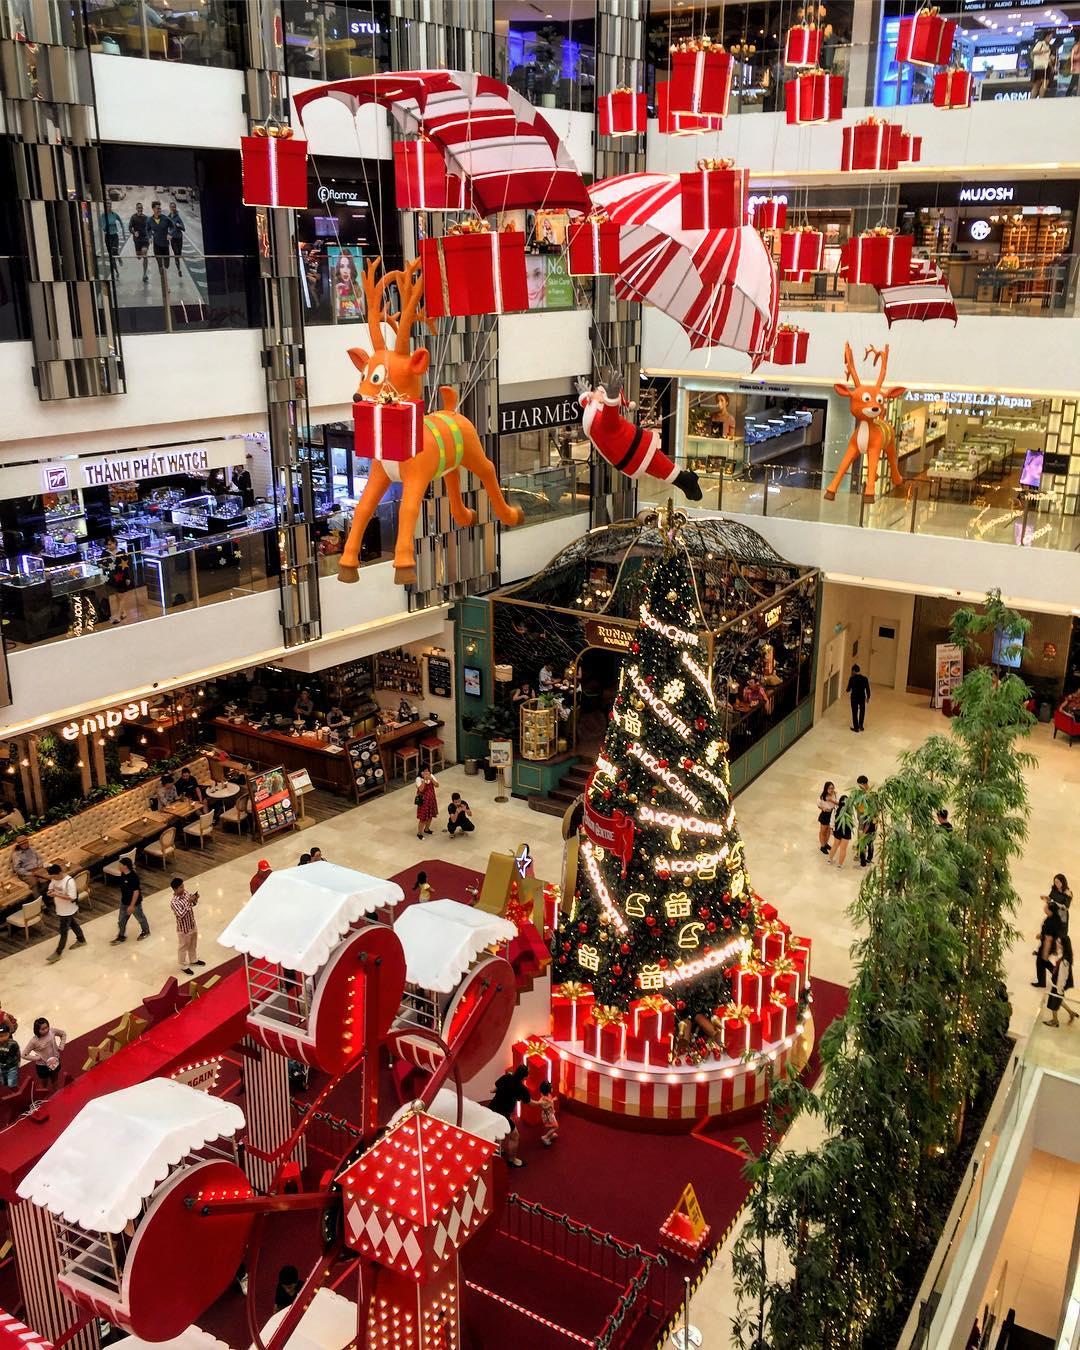
có một cây thông noel được đặt ở giữa sảnh của trung tâm thương mại